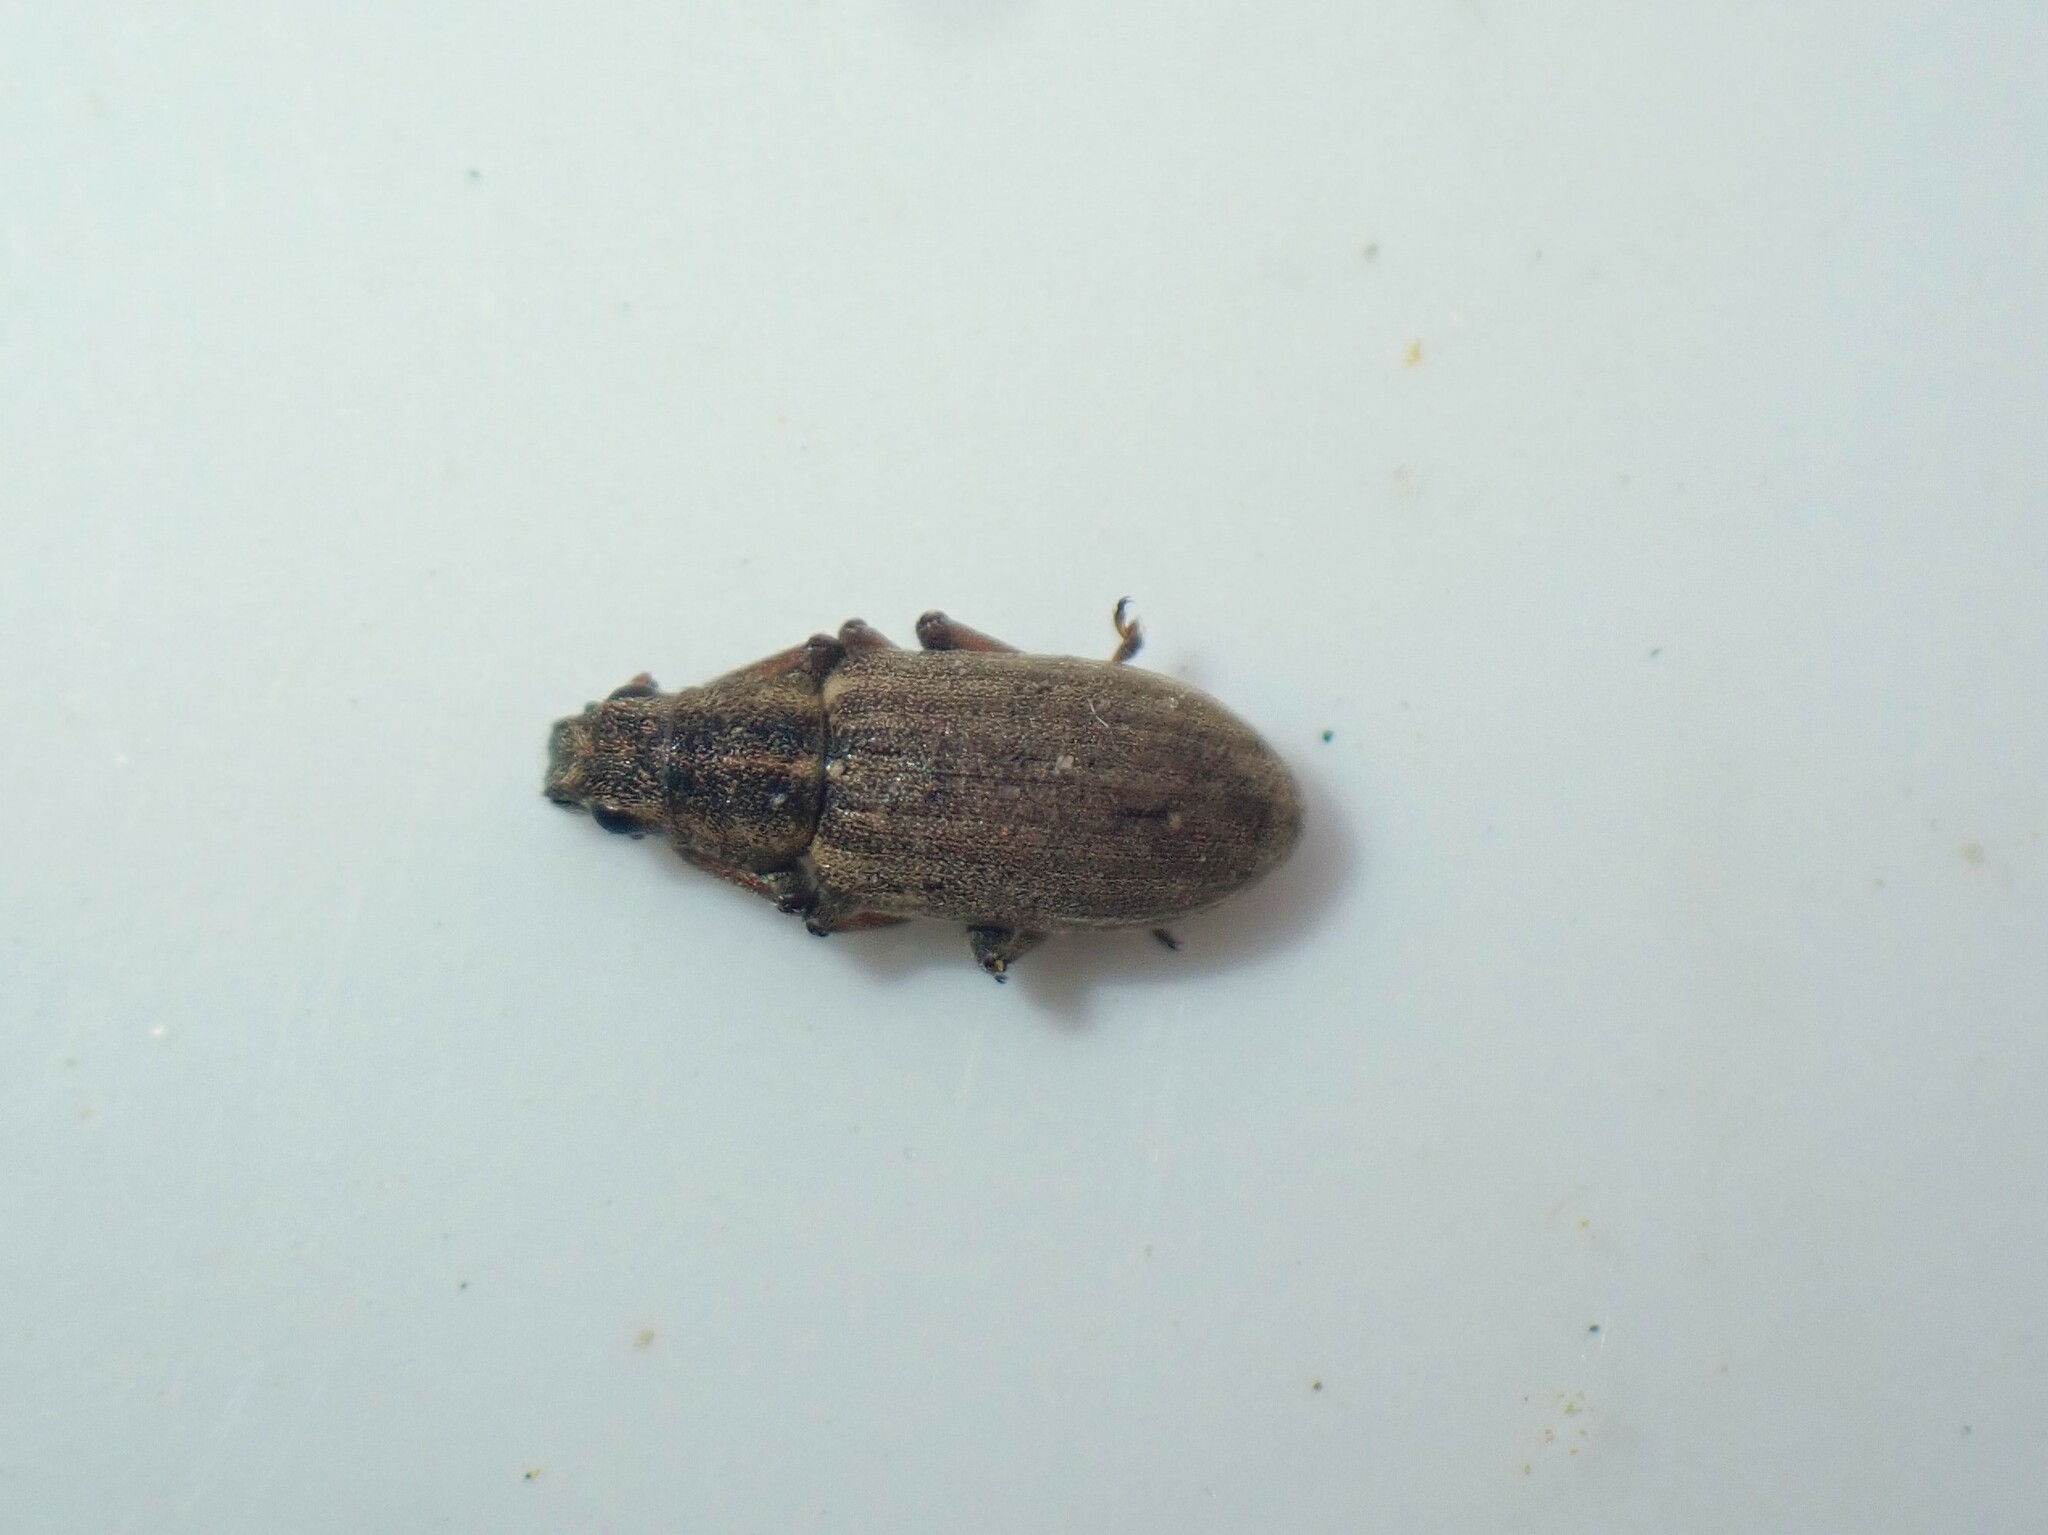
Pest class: pea_leaf_weevil